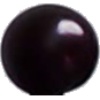
Label: Cherry Wax Black 1